Marcus Peters

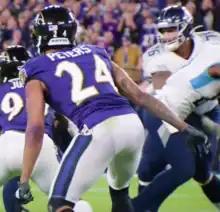
Peters in the AFC Divisional Round of the playoffs against the Tennessee Titans

On October 20, 2019, Peters made his debut with the Ravens and recorded one solo tackle, made one pass deflection, and returned an interception by Russell Wilson on a pass thrown to wide receiver Jaron Brown for a 67–yard touchdown during a 30–16 victory at the Seattle Seahawks. In Week 9, he set a season-high with seven solo tackles (eight combined) and broke up a pass attempt as the Ravens defeated the New England Patriots 37–20. On November 10, 2019, Peters made six combined tackles (five solo), one pass deflection, and had his third pick-six of the season after intercepting a pass by Ryan Finley to wide receiver Alex Erickson for an 89–yard touchdown during a 49–13 win at the Cincinnati Bengals. In Week 12, he tied his season-high of eight combined tackles (six solo), broke up a pass attempt, and intercepted a pass attempt by Jared Goff to wide receiver Robert Woods during a 45–6 victory at his former team's home arena, the Los Angeles Rams. After the game, Peters and Rams cornerback Jalen Ramsey, who the Rams had replace Peters, had an altercation on the field that carried into the tunnel to the locker room.